Berlioz (crater)

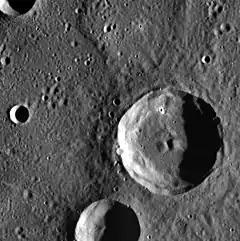
MESSENGER WAC image of Berlioz, slightly right of center

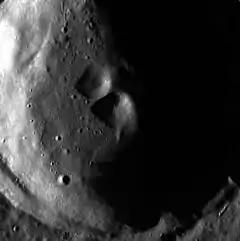
Berlioz crater interior

Berlioz is a crater on Mercury, located near the north pole. Its name was adopted by the International Astronomical Union (IAU) in 2013. It is named for the French composer Hector Berlioz.